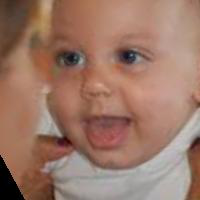
Age group: age 01-10